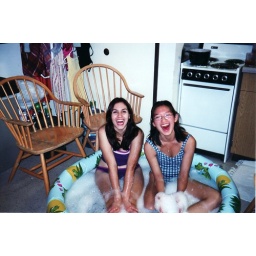
Girl's night second year. A bubble bath in the kitchen is always a good idea.